Gael Sandoval

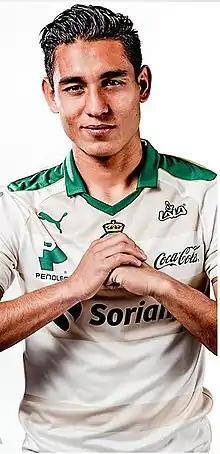
Sandoval in 2017

Walter Gael Sandoval Contreras (born 5 November 1995) is a Mexican professional footballer who plays for Leones Negros in the Liga de Expansión MX.